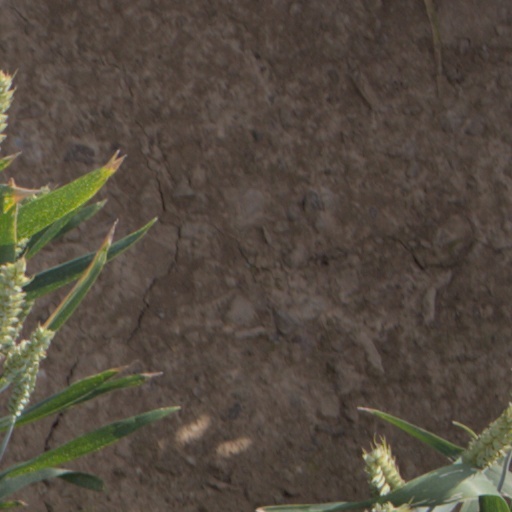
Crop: wheat